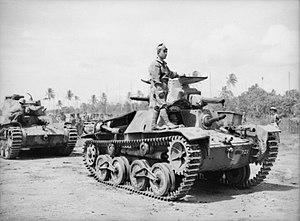
La 3ᵉ division est une unité de chars de l'armée impériale japonaise. Son nom de code est Division Torrent.
Le Type 95 Ha-Gō, connu également sous le nom de Type 97 Ke-Go, est un char léger employé par l'armée impériale japonaise durant la Seconde guerre sino-japonaise et la Seconde Guerre mondiale. Bien qu'il fût très lent pour un char léger, il démontra ses qualités contre l'infanterie ennemie durant les campagnes en Mandchourie et en Chine, où l'armée nationale révolutionnaire chinoise ne possédait que très peu de blindés ou d'armes anti-char pour lui faire face. Il lui manquait cependant le blindage et l'armement des chars alliés contemporains, et il était déjà considéré comme obsolète au début de la Seconde Guerre mondiale. Plus de 2 000 unités de ce char furent néanmoins produites. Le char Type 95 Ha-Gō fut également employé par les détachements de marins de la Marine impériale japonaise durant la Guerre du Pacifique.
La bataille de Khalkhin Gol, quelquefois orthographiée Halhin Gol ou Khalkhyn Gol, aussi appelée incident de Nomonhan par les Japonais, est un incident de frontière qui opposa l'Union soviétique à l'Empire du Japon du 11 mai au 16 septembre 1939.